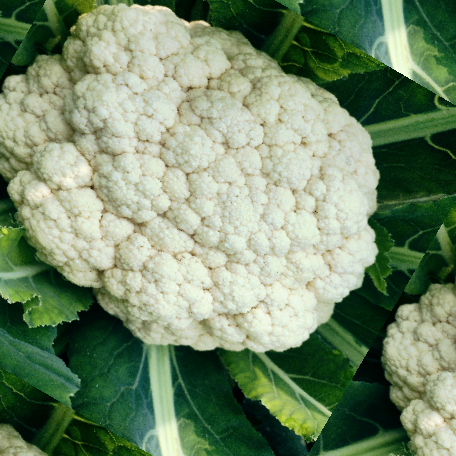
Label: Disease Free